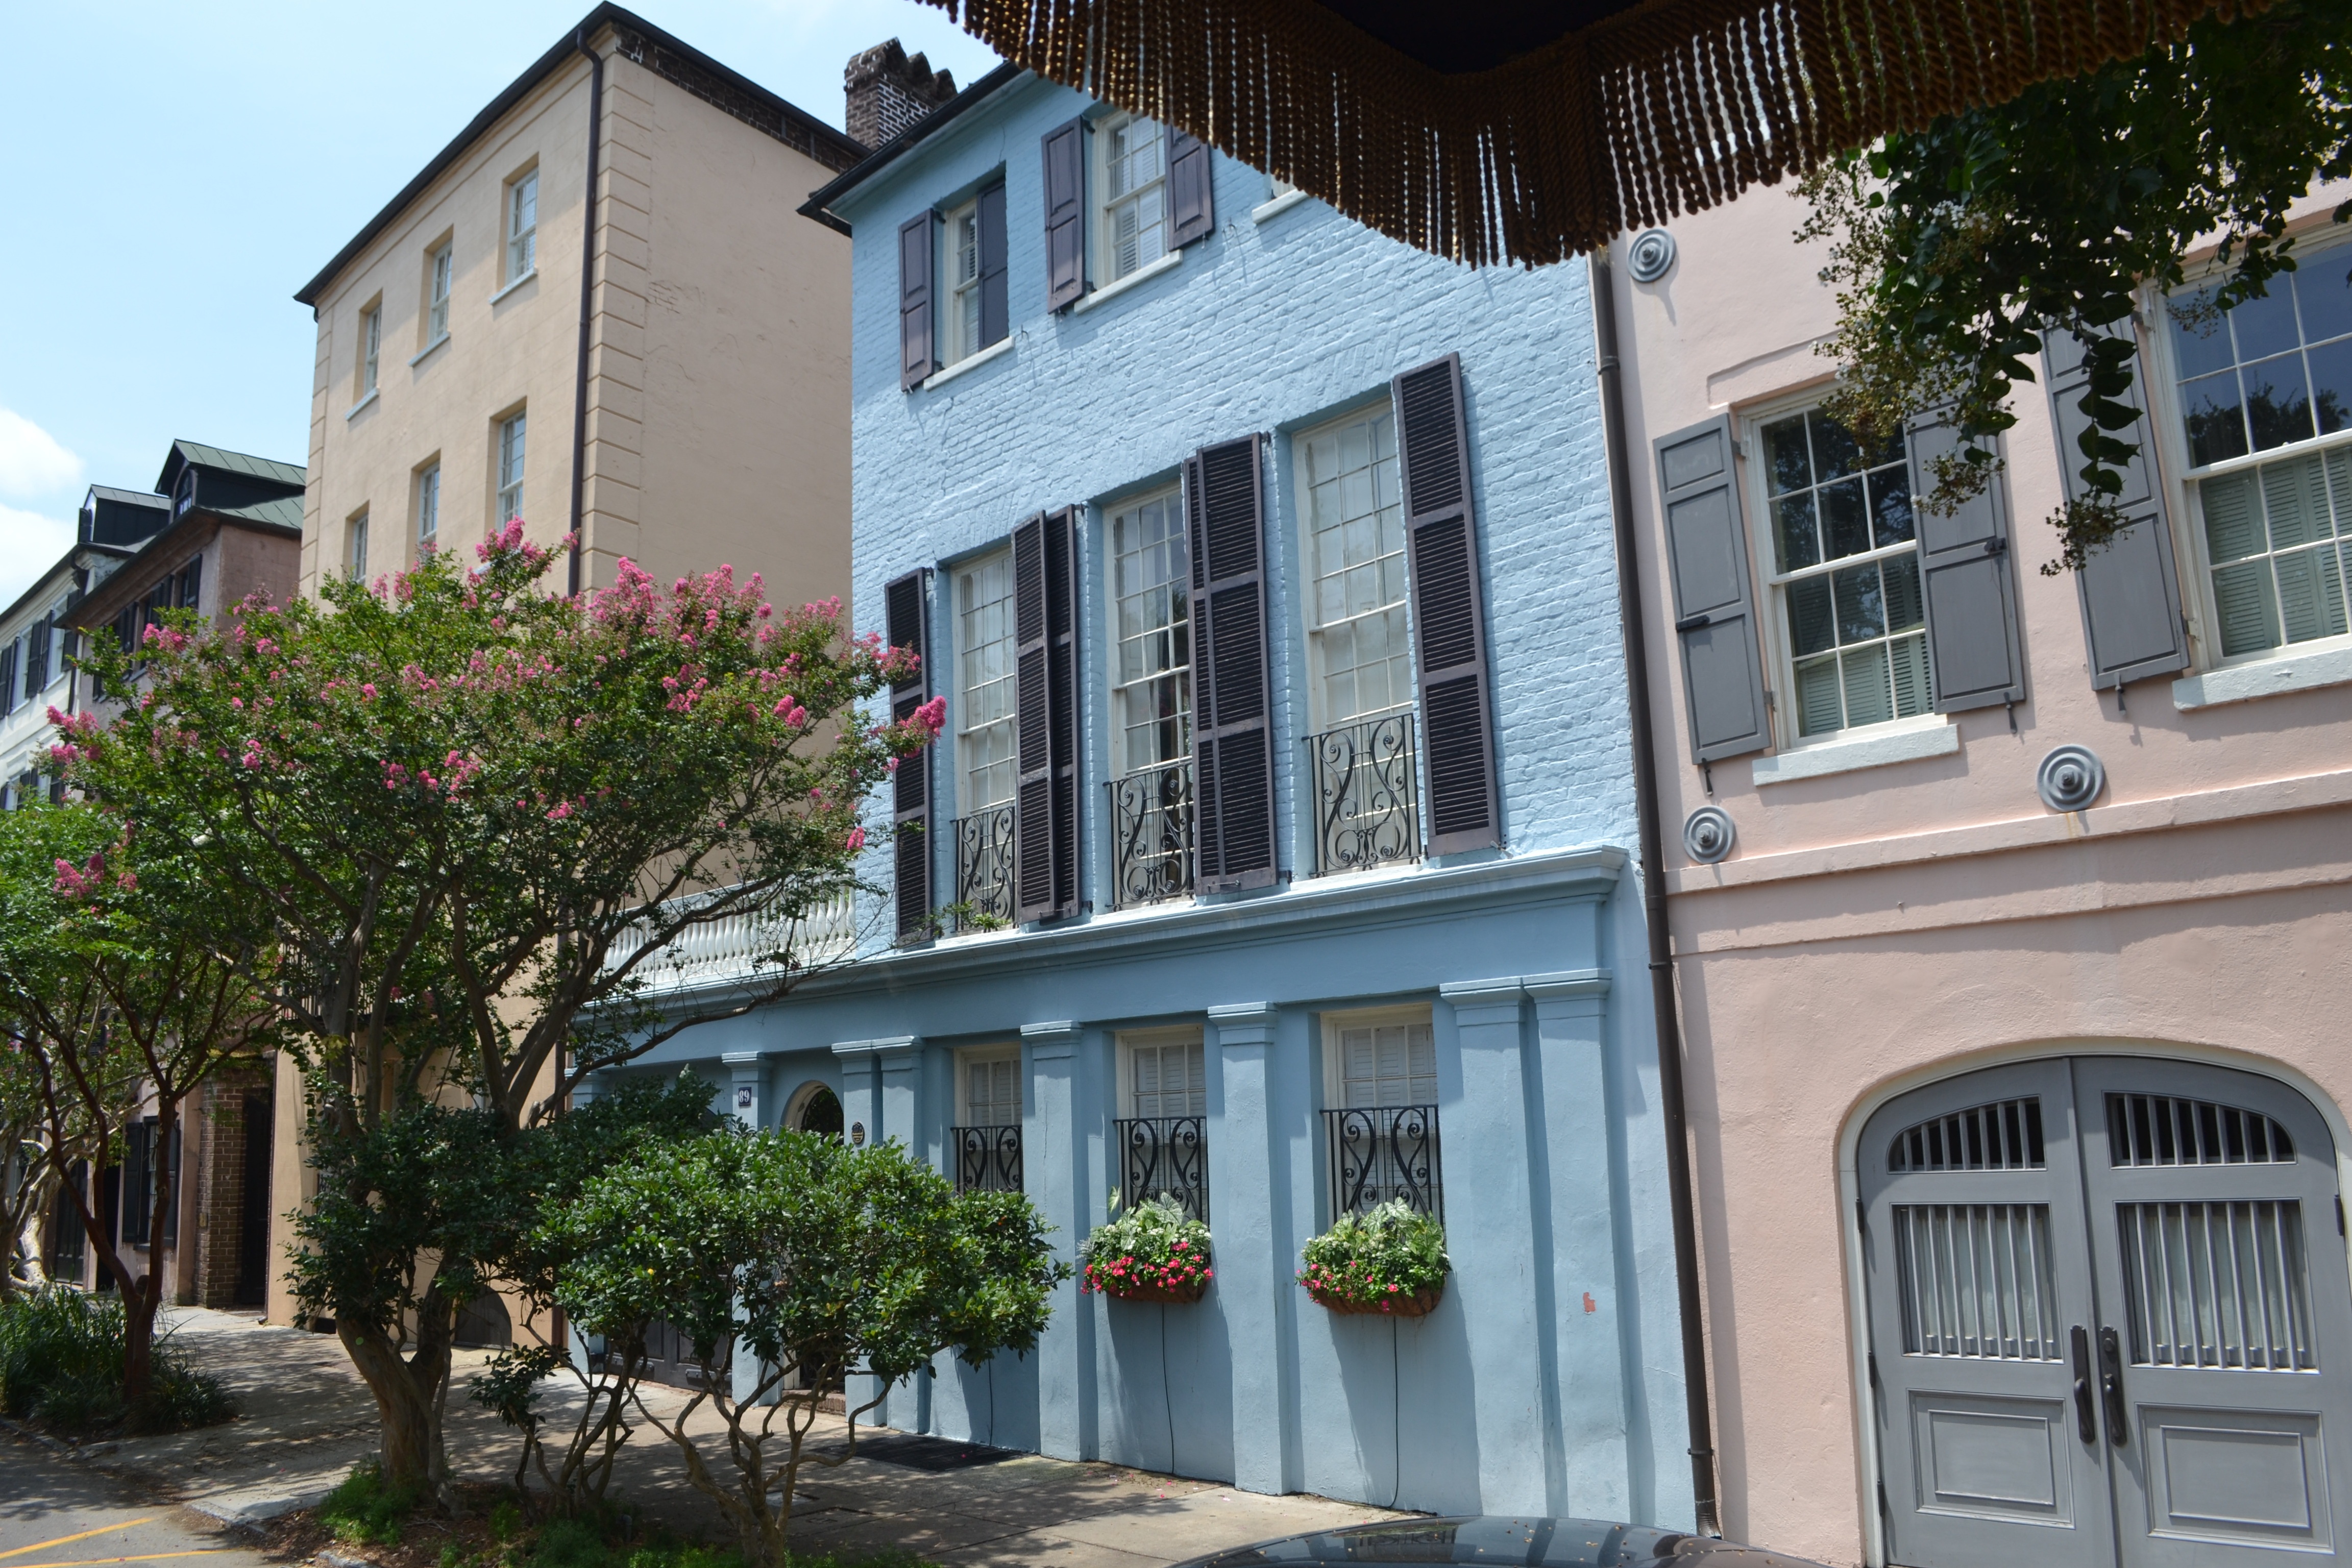
architecture, house, town, building, city, home, downtown, vacation, travel, plaza, landmark, facade, property, apartment, courtyard, estate, condominium, neighbourhood, real estate, charleston south carolina, charleston, residential area, mansions, rainbow row